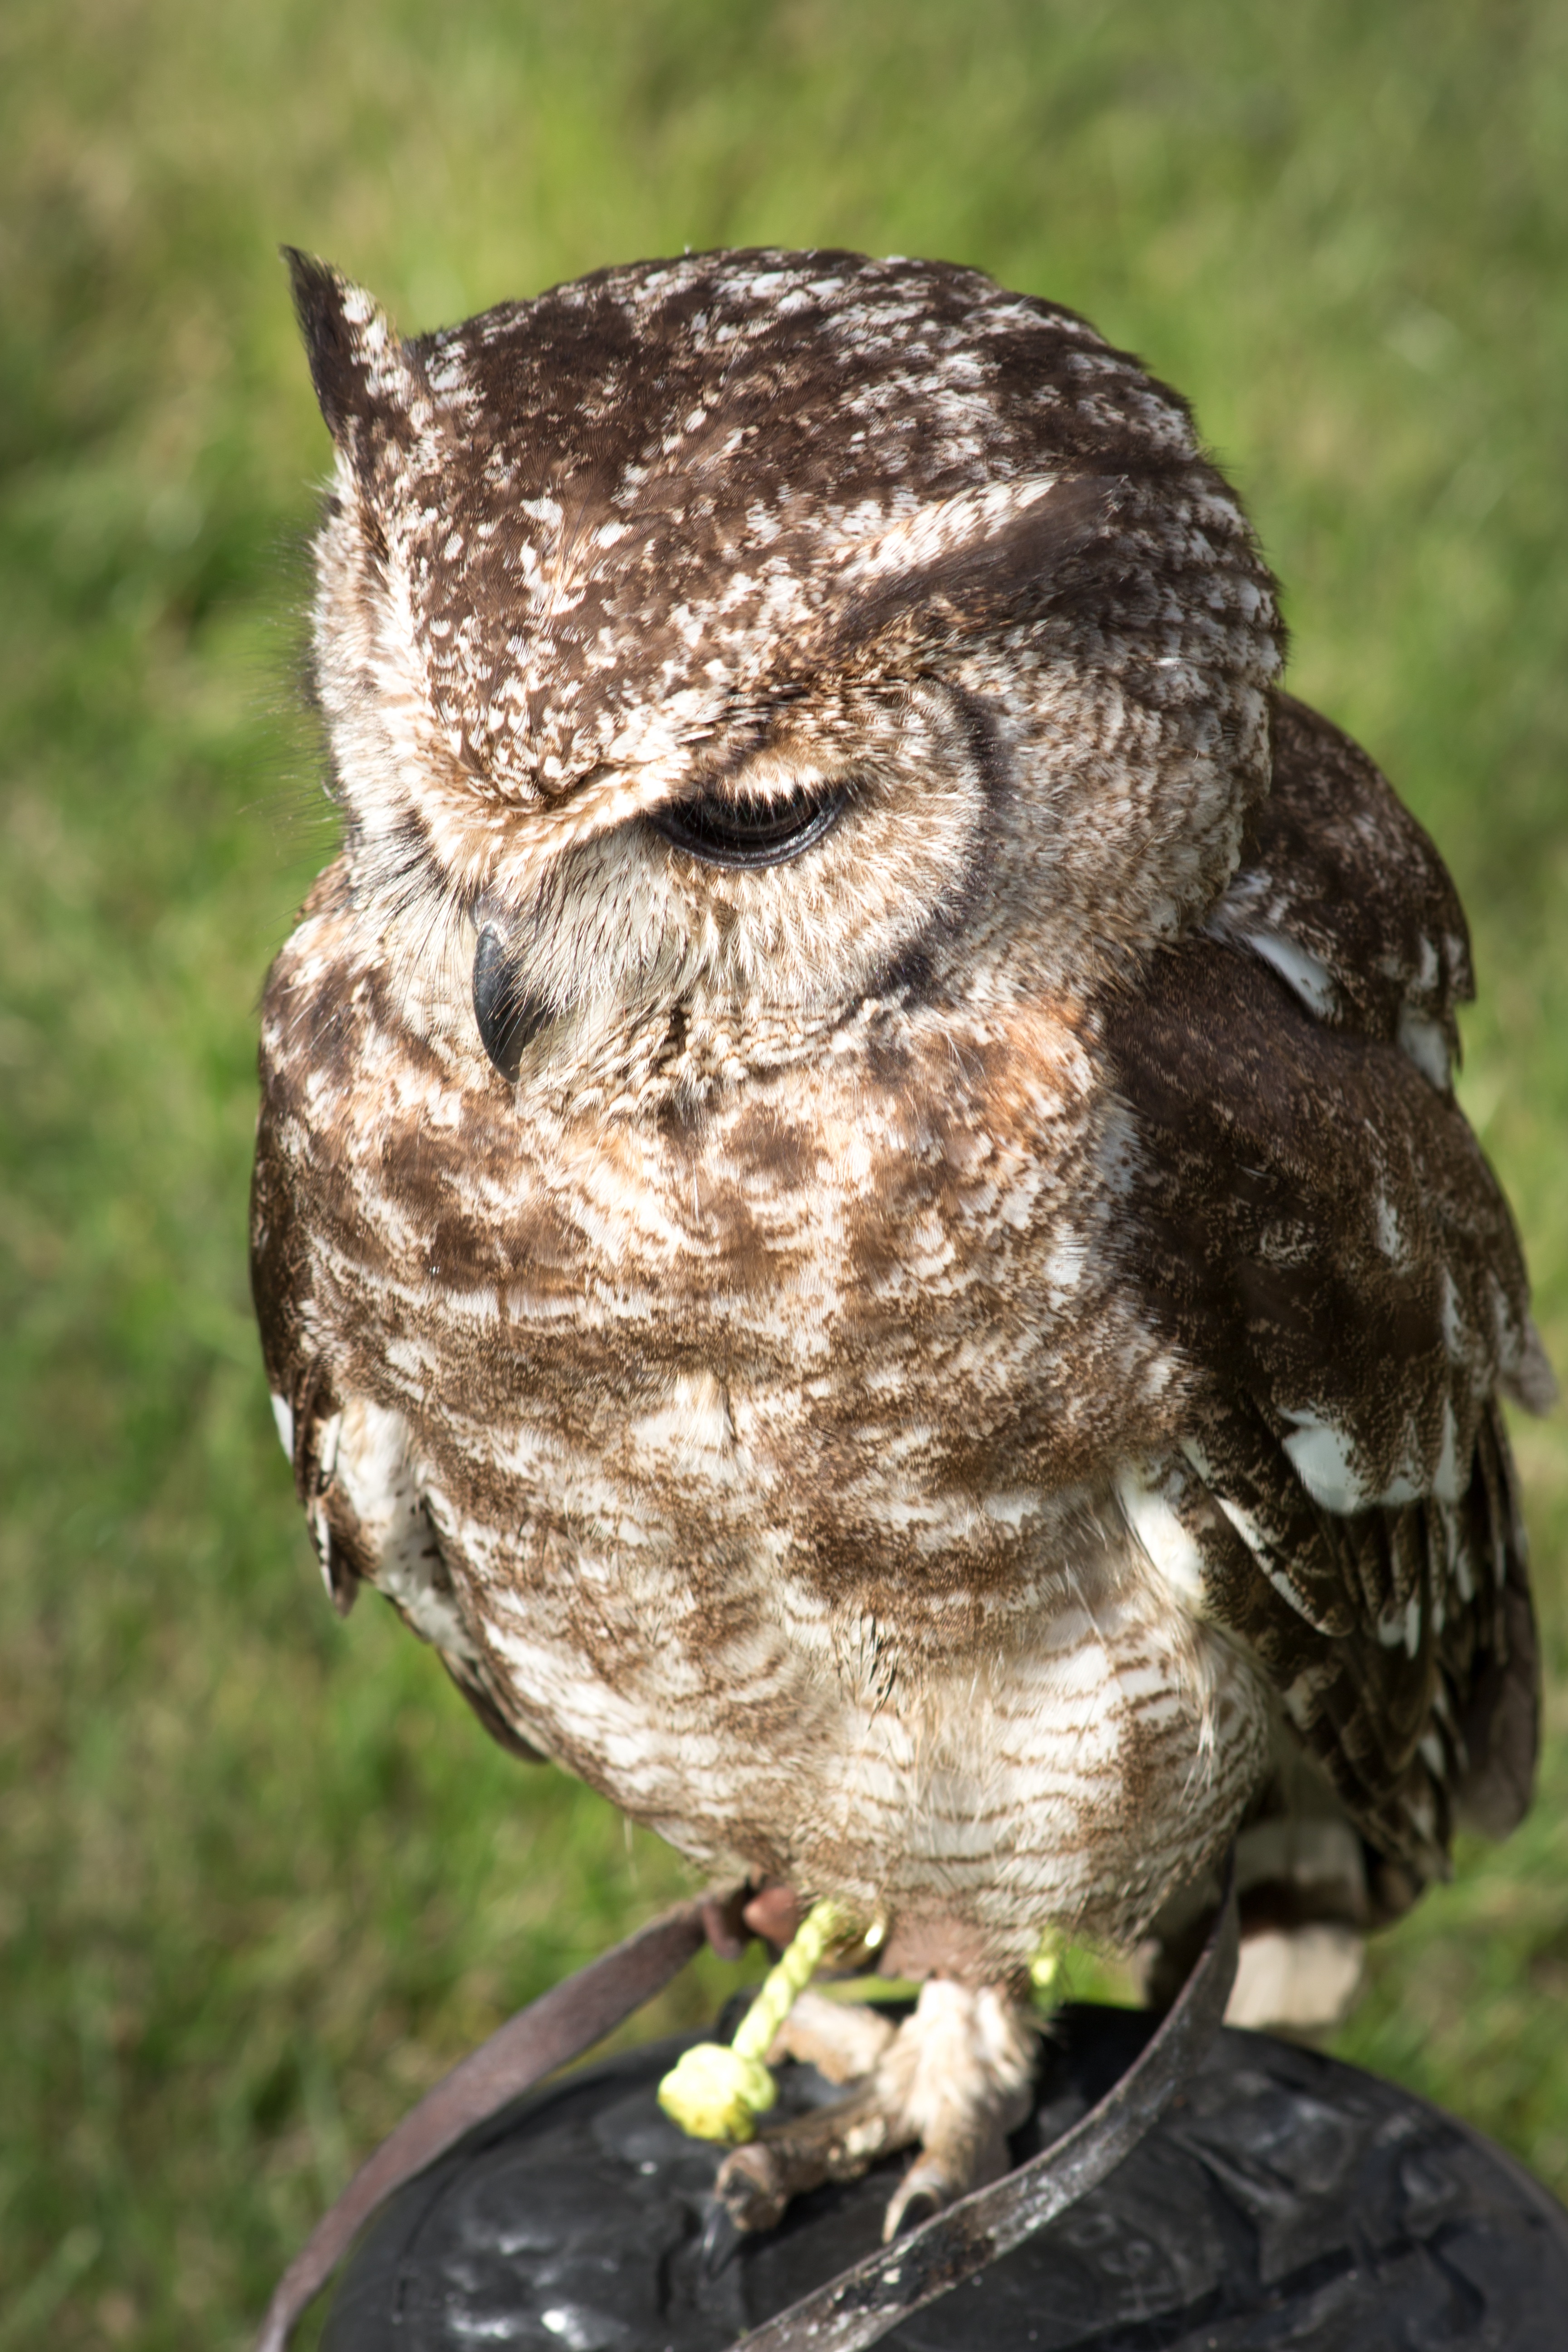
bird, wildlife, wild, statue, beak, owl, fauna, bird of prey, sculpture, vertebrate, prey, great grey owl